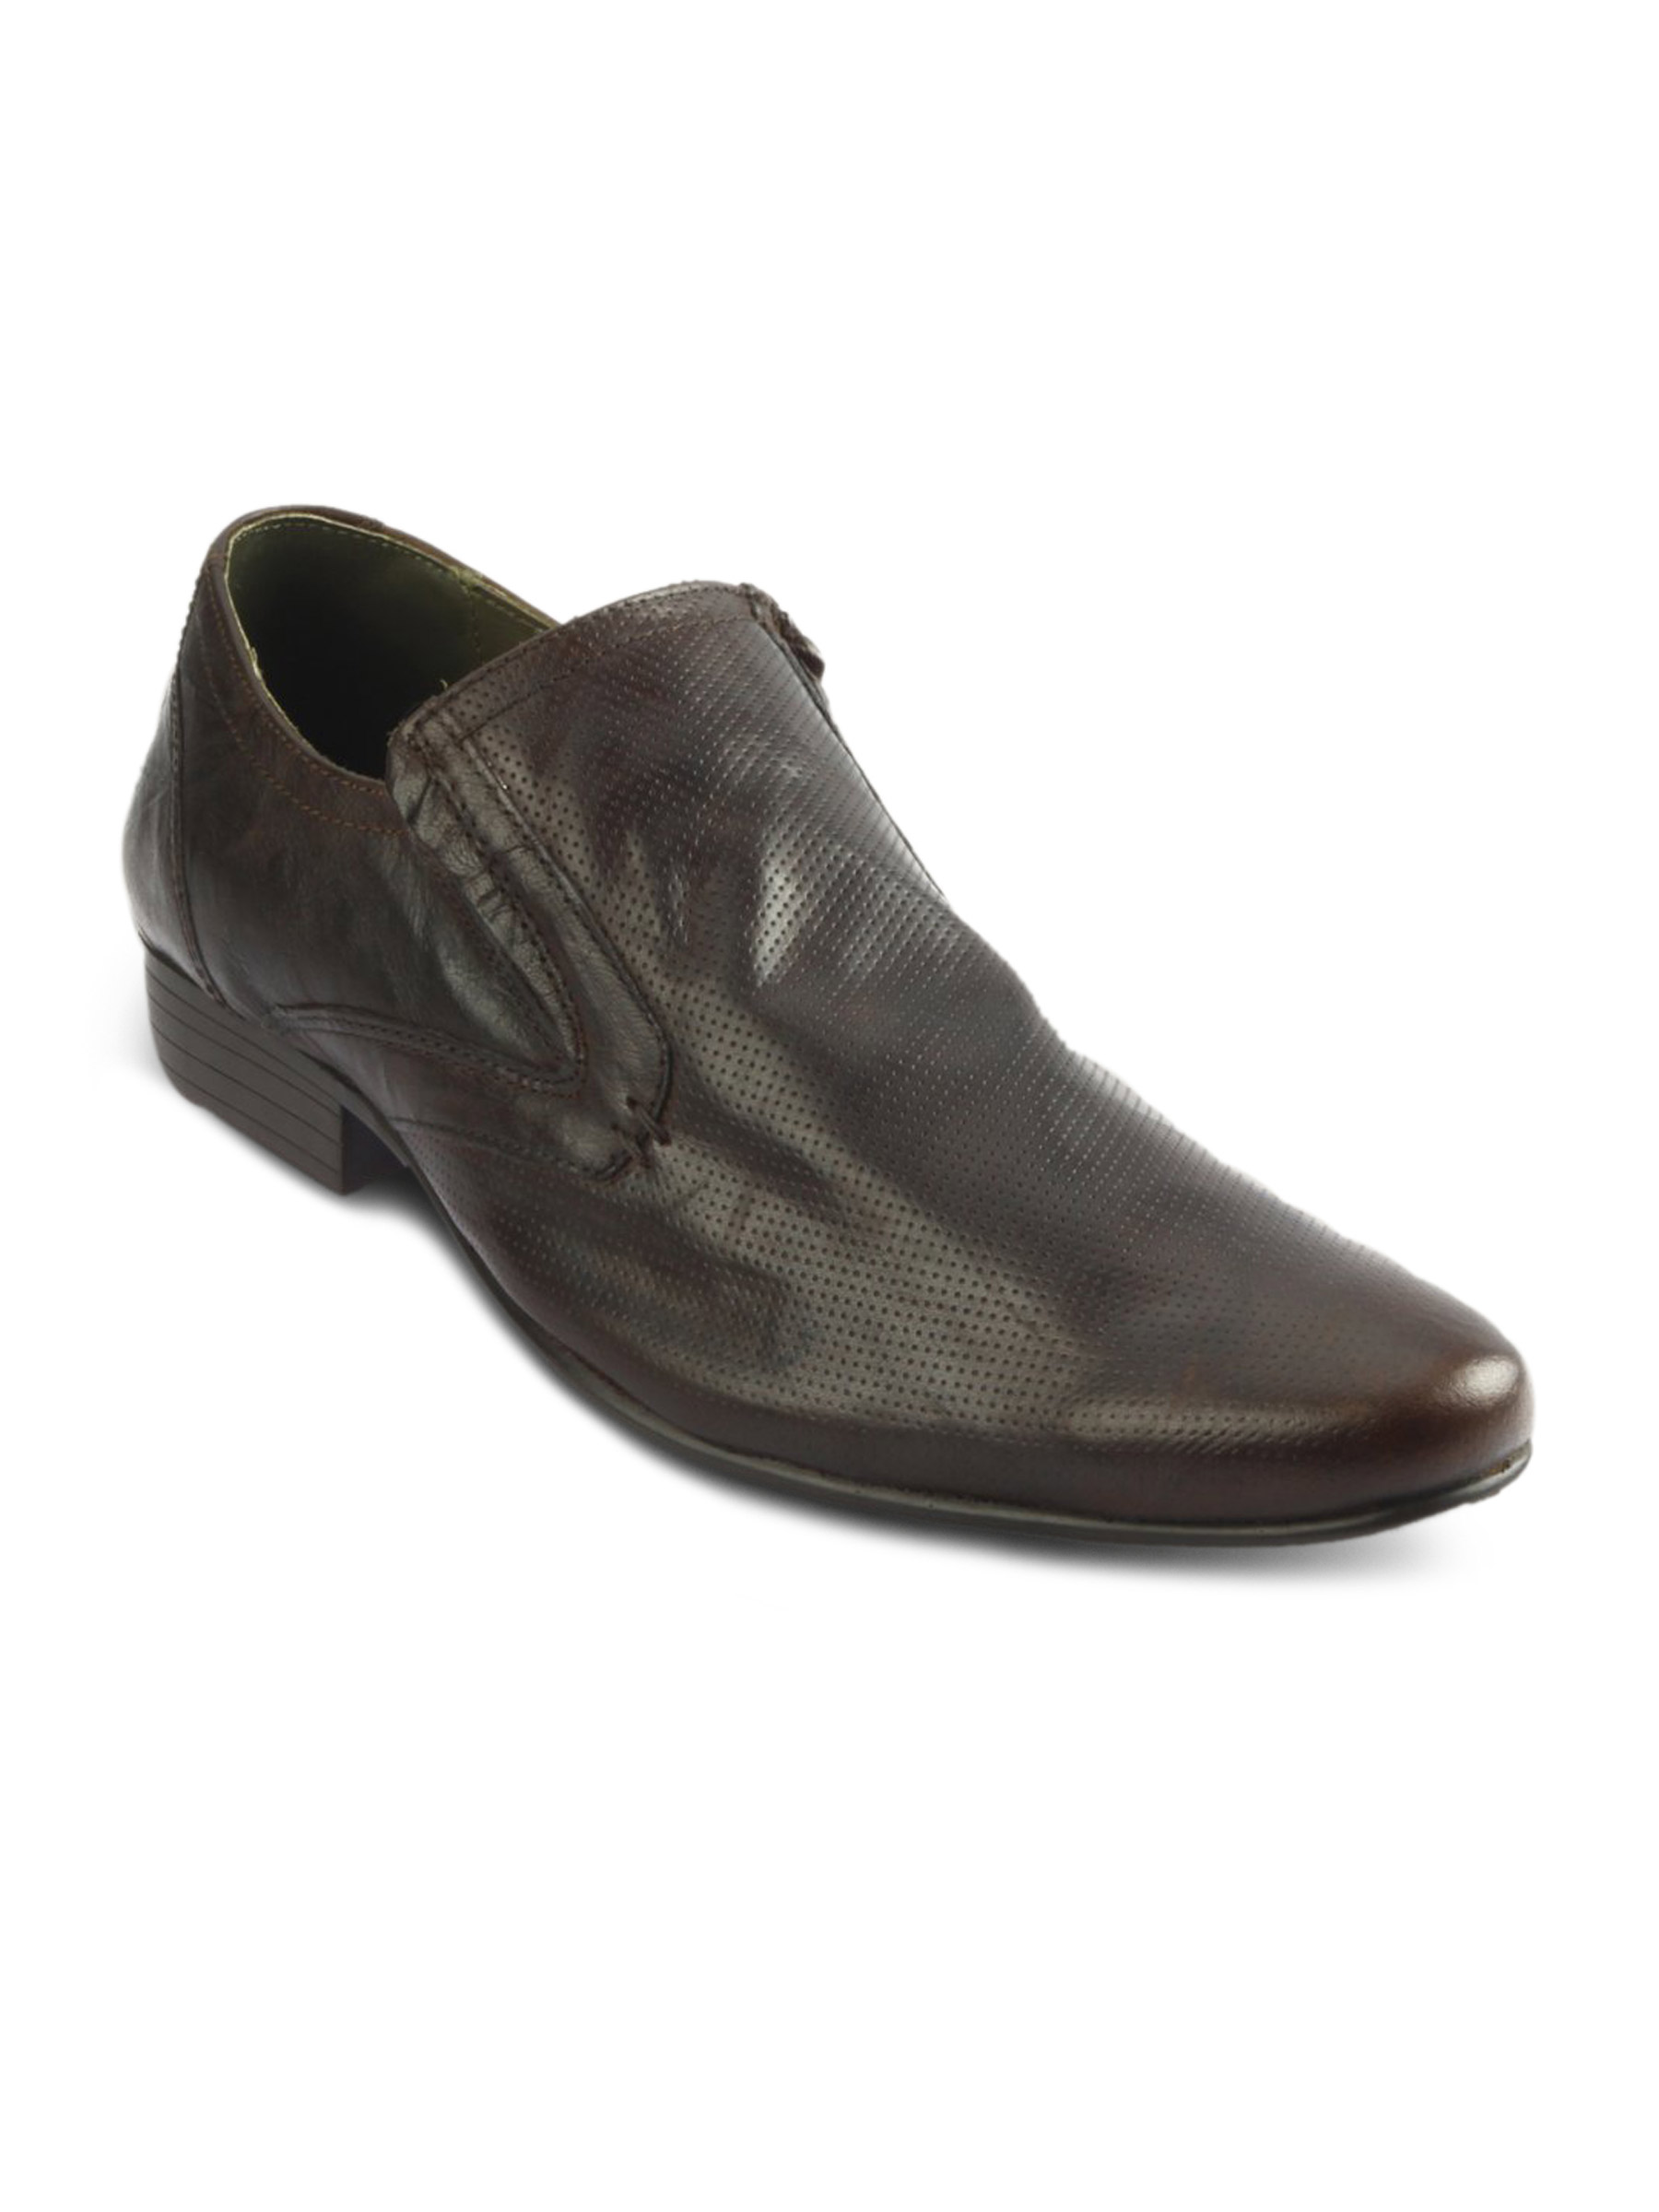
Red Tape Men's Slip On Brown Formal Shoe
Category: Footwear / Shoes / Formal Shoes
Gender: Men
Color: Brown
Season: Winter 2018
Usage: Formal